Lotería del crimen season 2

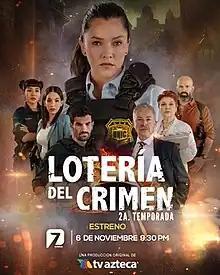

The second season of the Mexican television series "Lotería del crimen" was announced on 18 January 2023. All starring cast members from the previous season returned with the exception of Julieta Grajales and Jerry Velázquez. Sara Maldonado and Alejandra Herrera joined the cast this season.